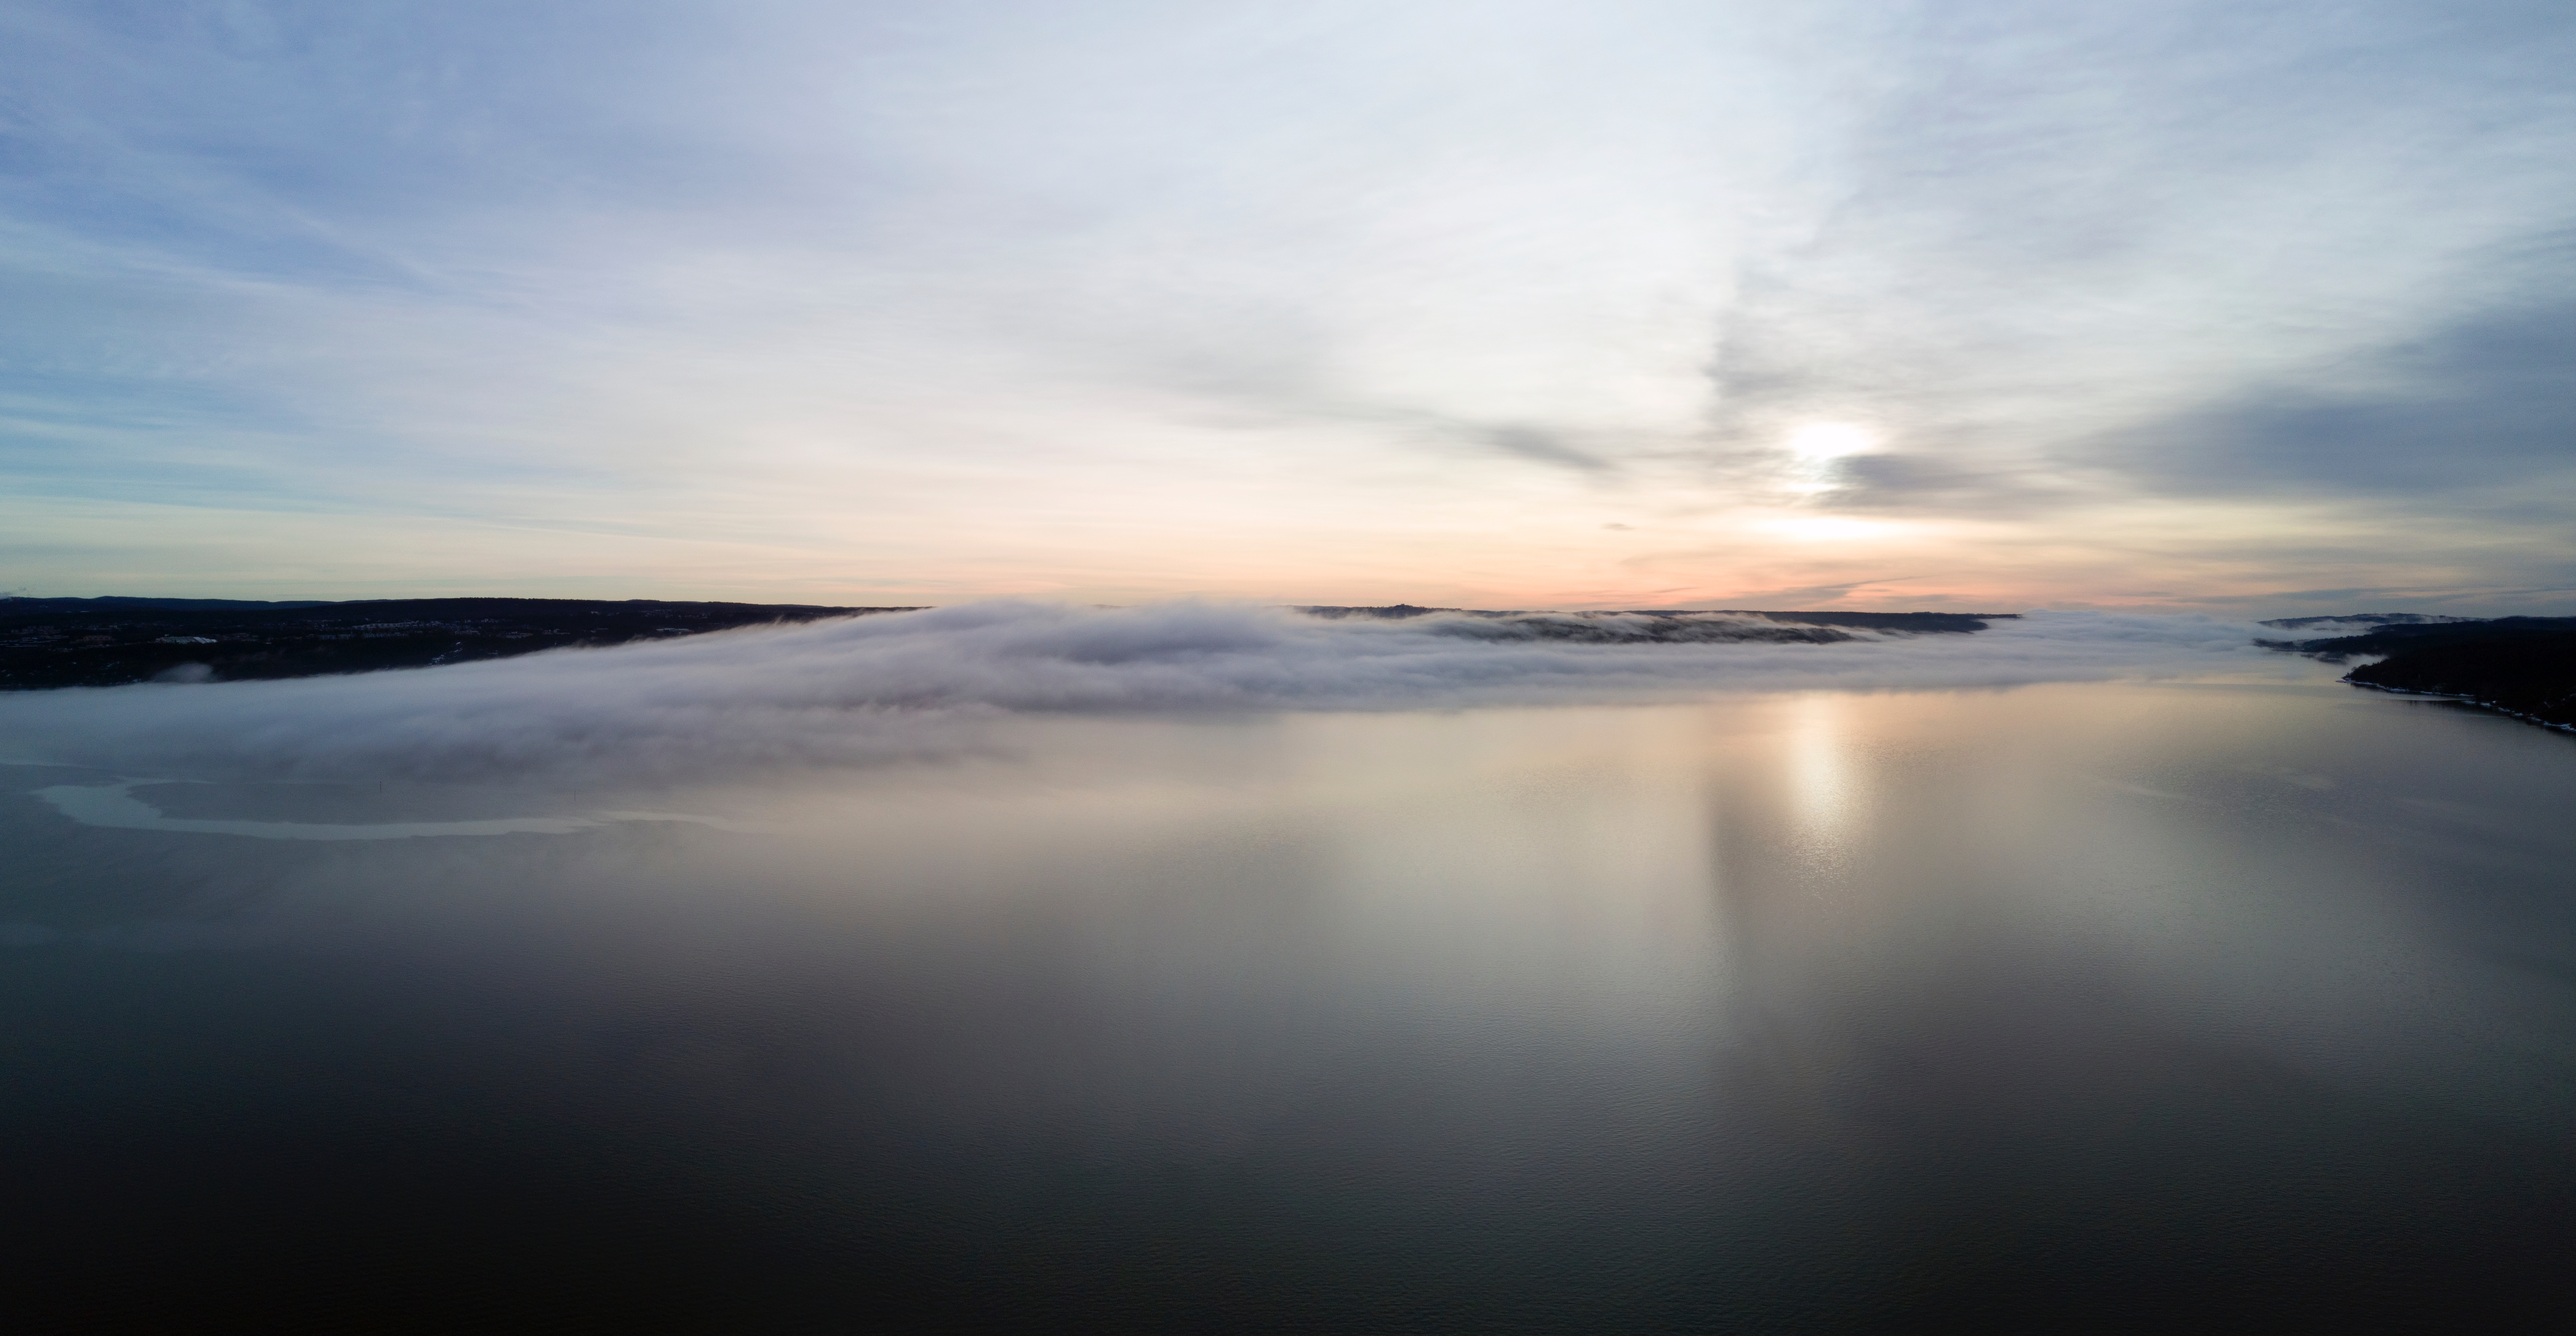
sea, coast, ocean, horizon, cloud, sky, sun, sunrise, sunset, sunlight, morning, wave, lake, dawn, atmosphere, dusk, evening, reflection, loch, atmospheric phenomenon